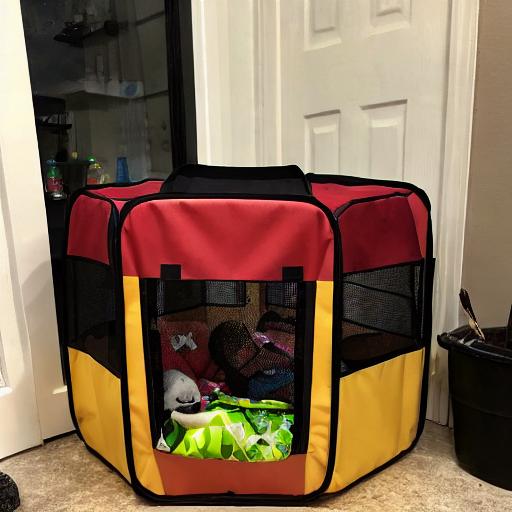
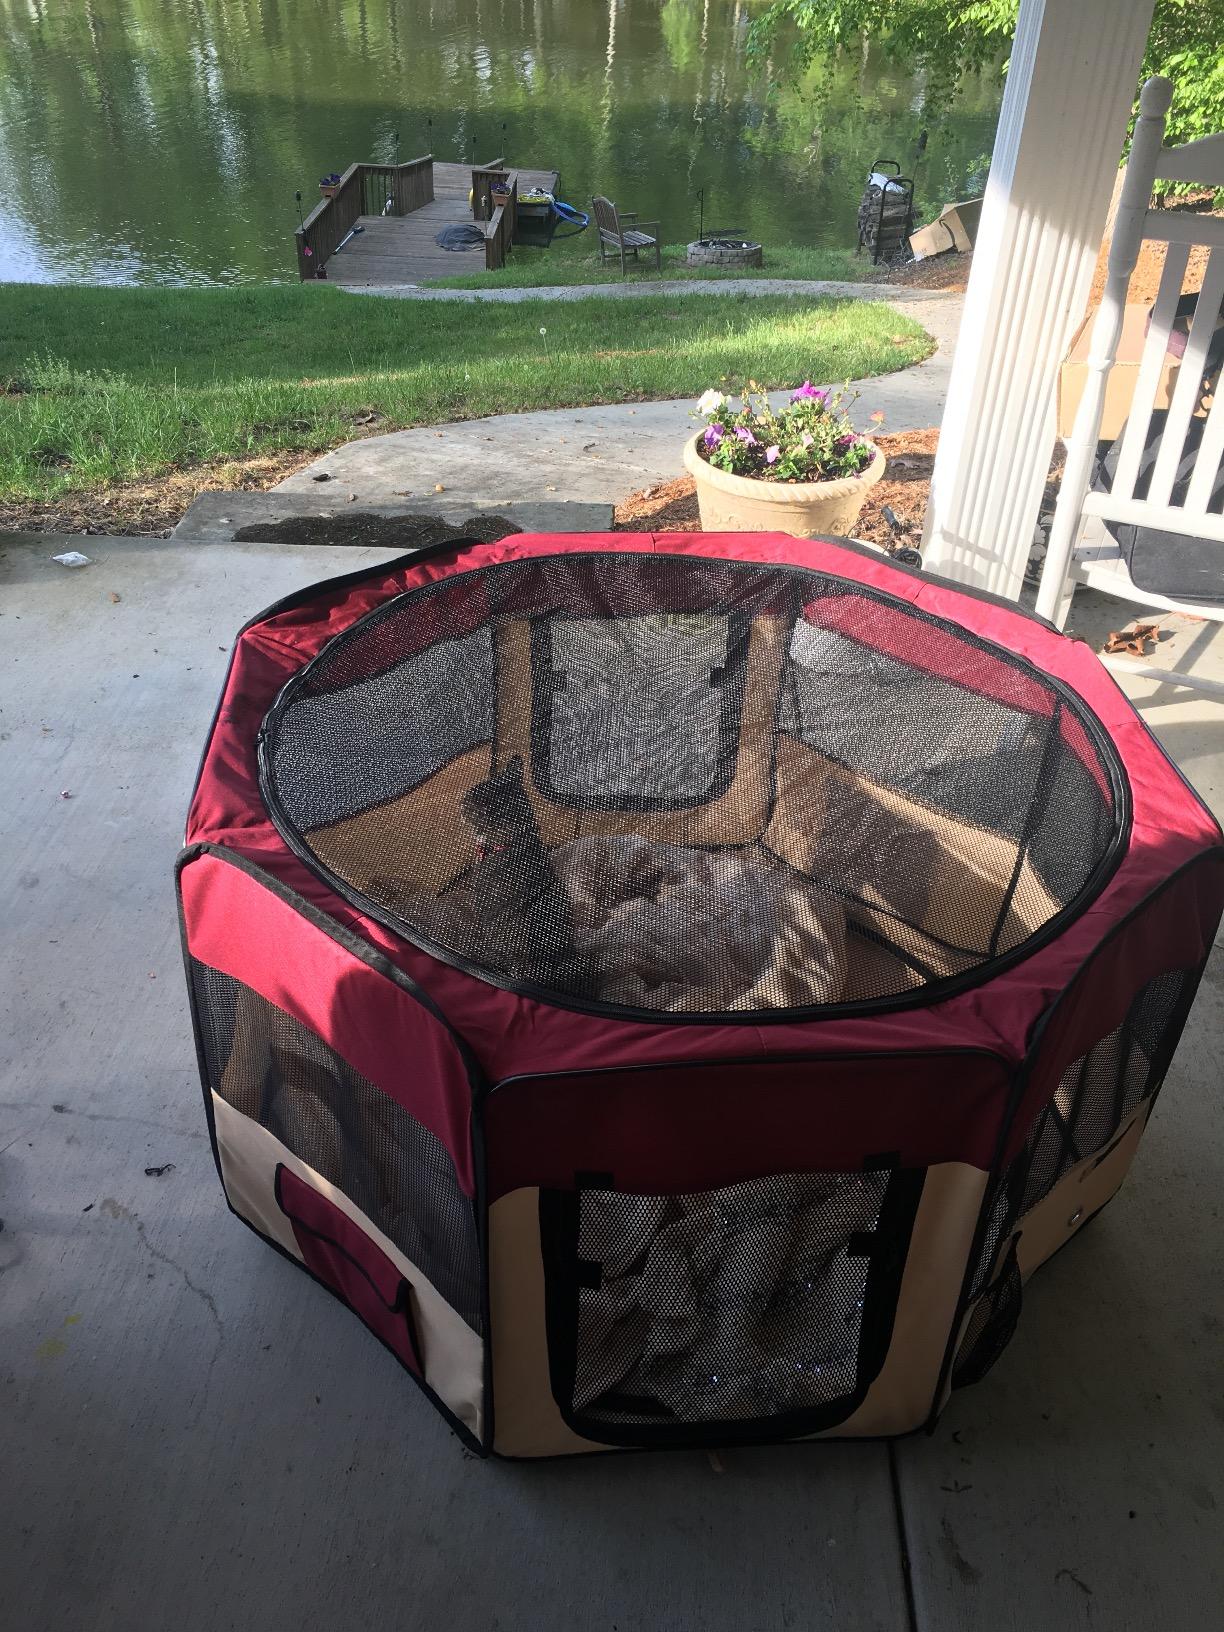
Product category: items_kennel
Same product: no